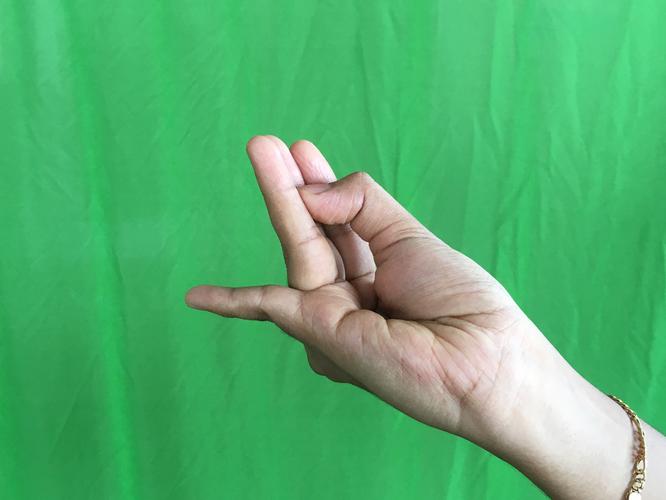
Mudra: Chaturam
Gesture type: single_hand